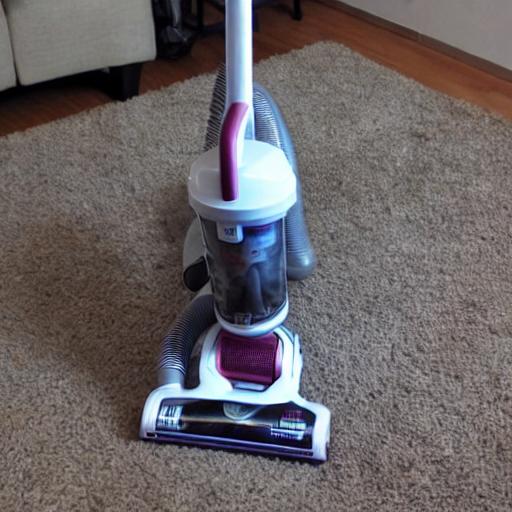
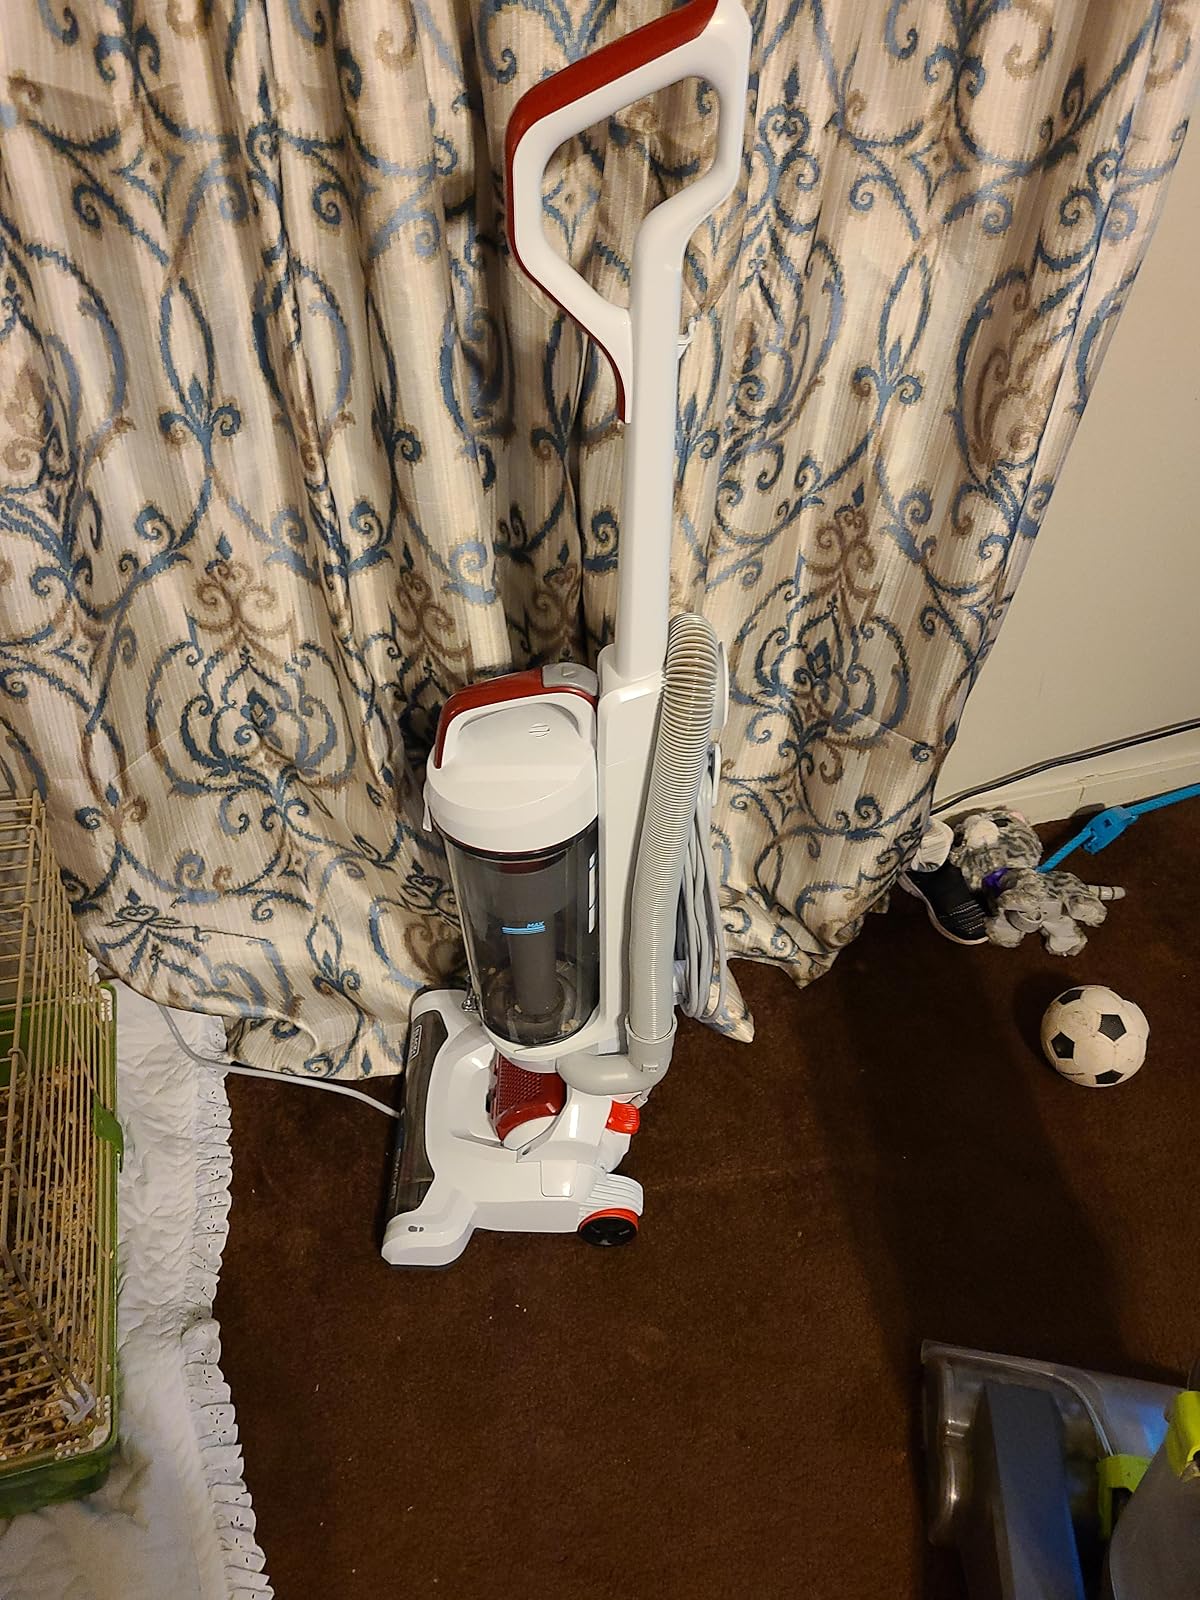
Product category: items_vacuum
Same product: no